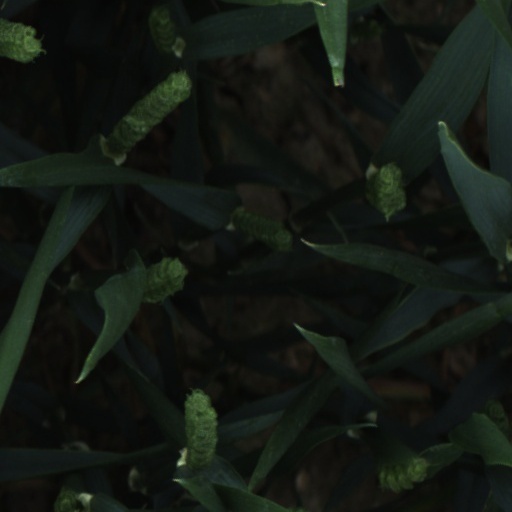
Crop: wheat